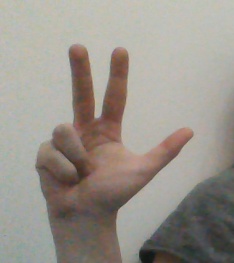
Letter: al